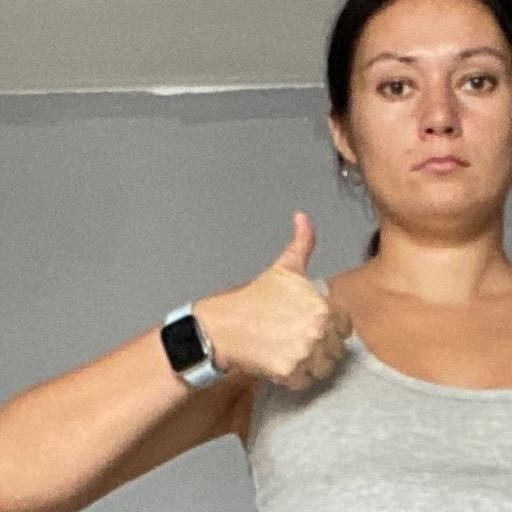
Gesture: like